Tremor (character)

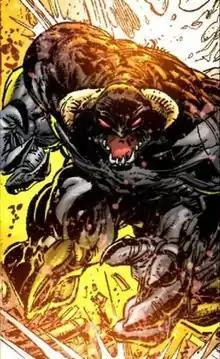
Tremor

Tremor is a character from the comic book series "Spawn". He is a former Mafia enforcer and associate of Antonio "Tony Twist" Twistelli, the Don of New York, and is now a vigilante seeking revenge on The Family.